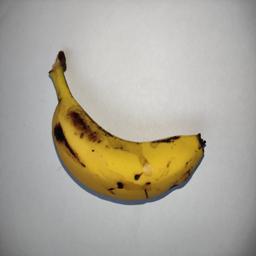
Banana variety: Sagor Kola